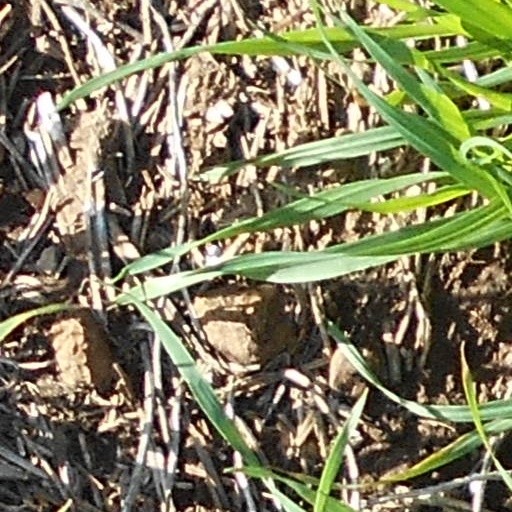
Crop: wheat